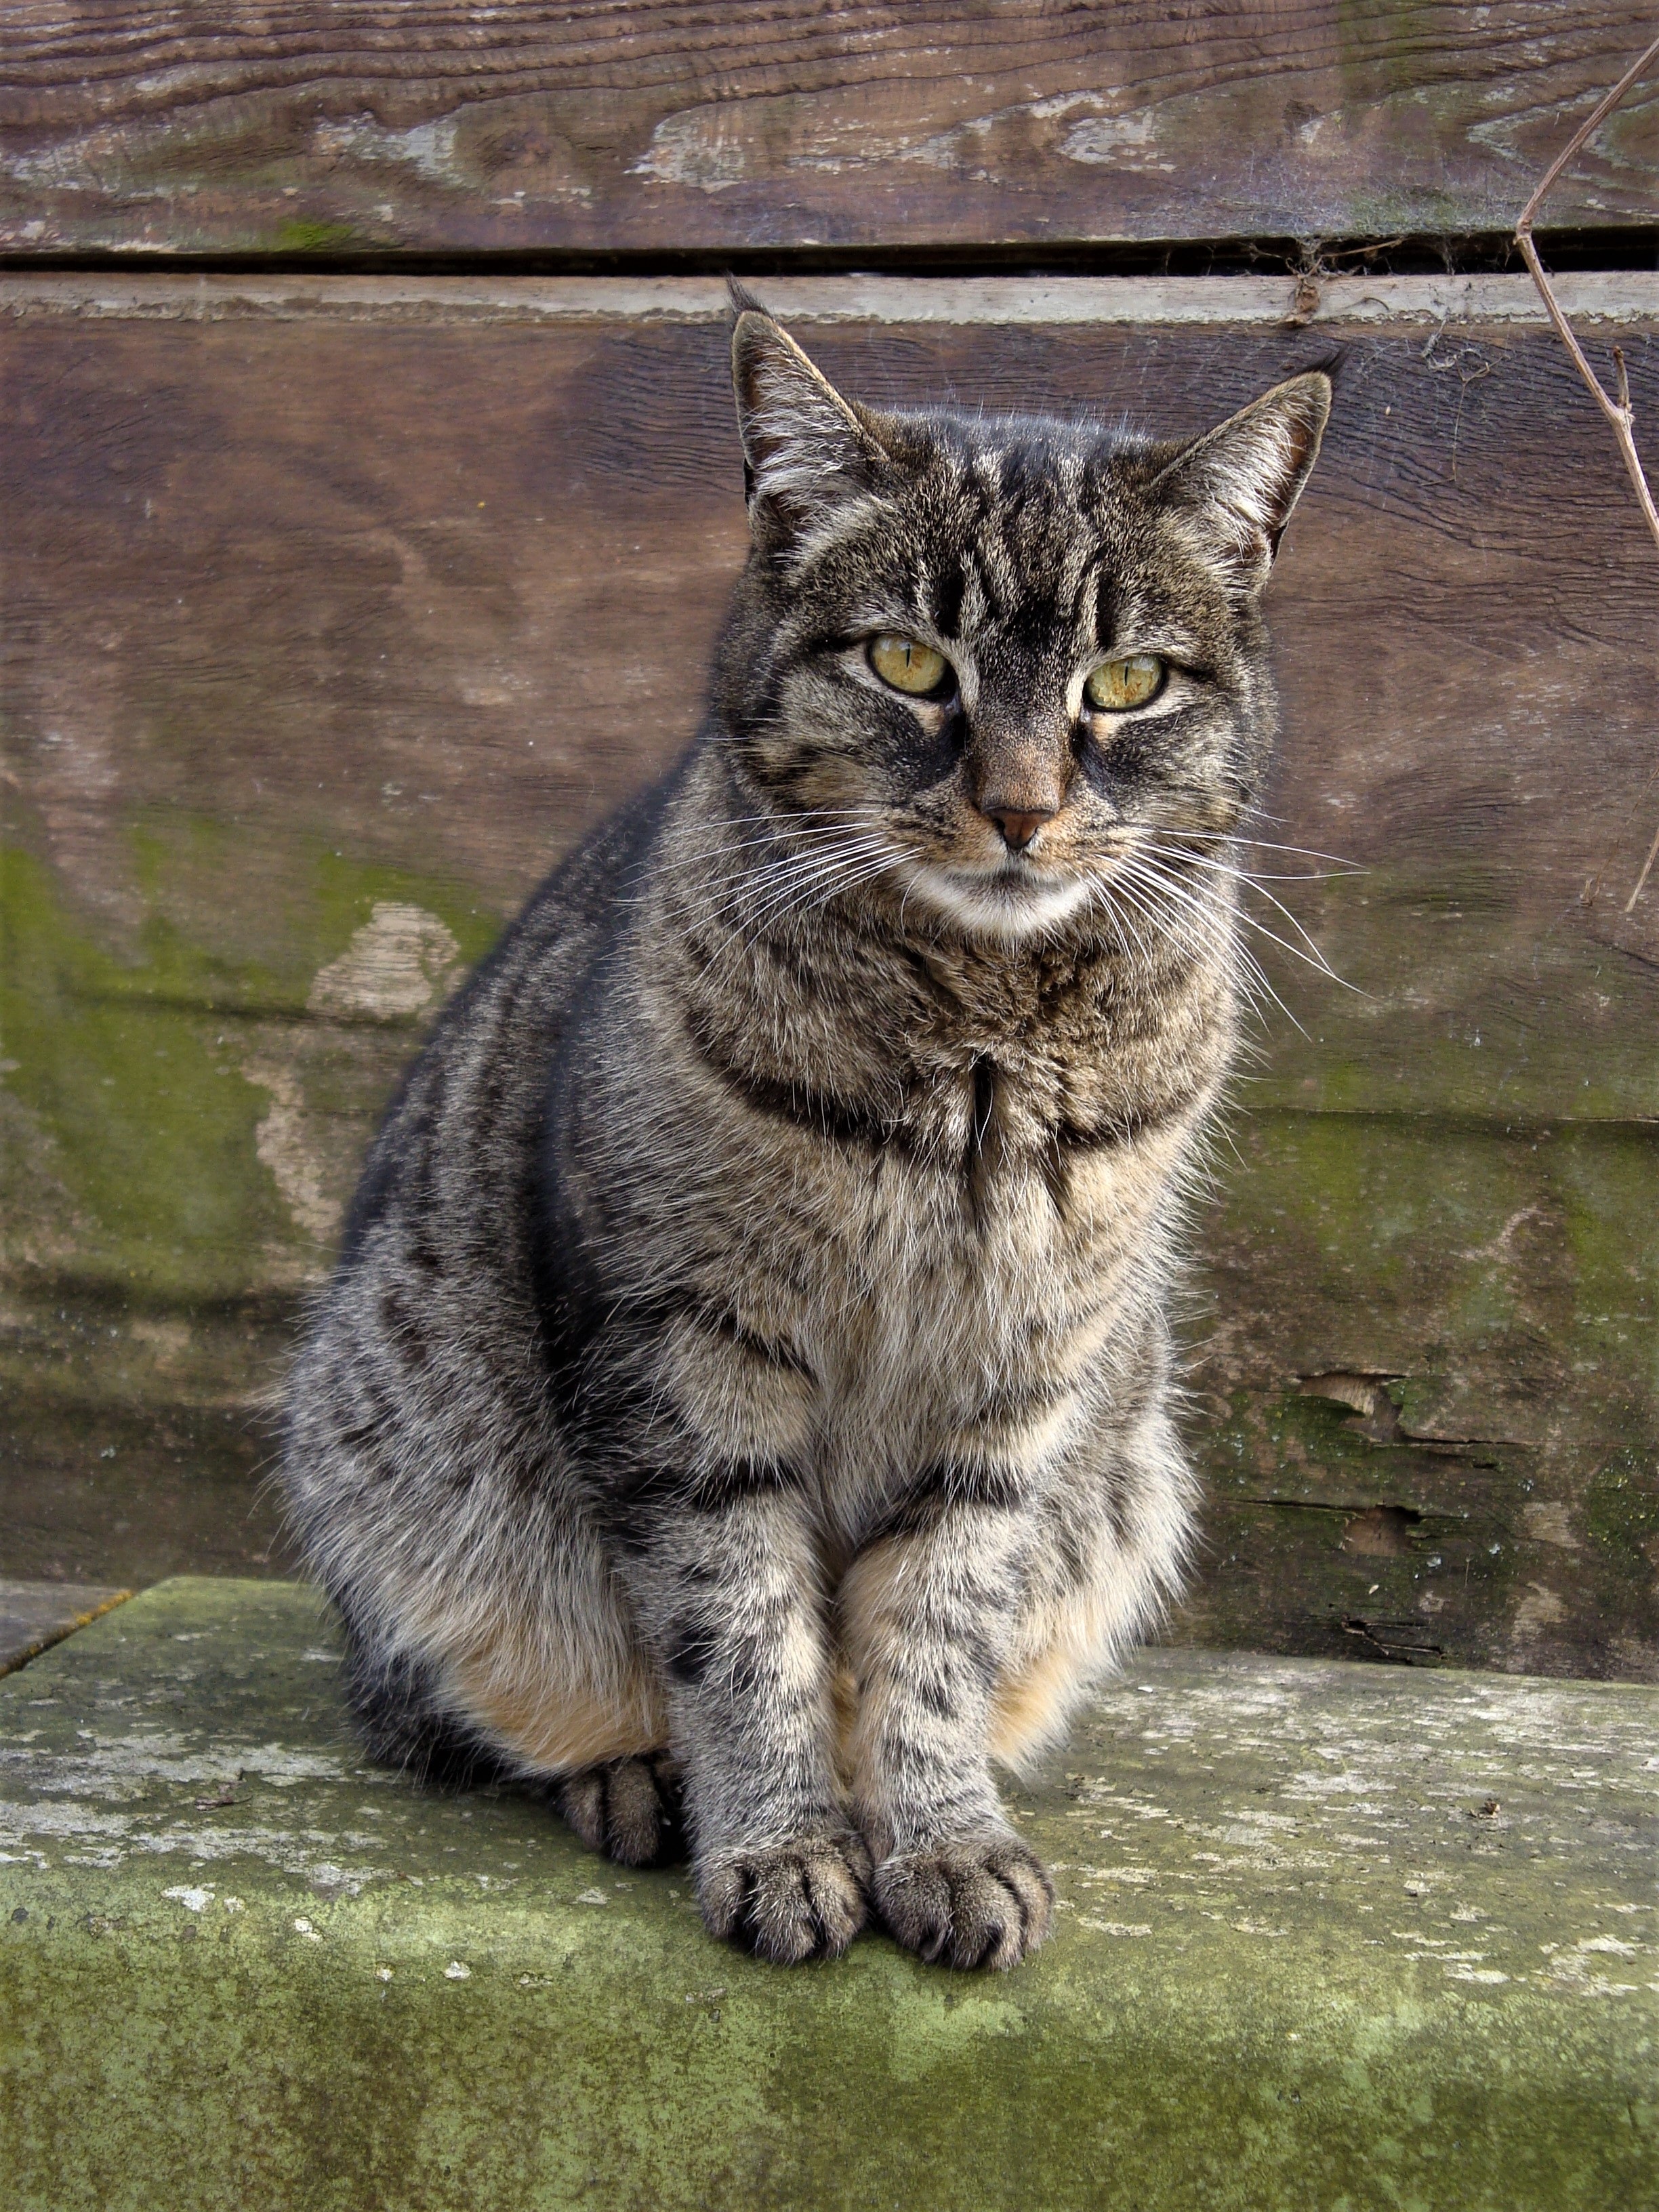
grass, wildlife, pet, fur, cat, mammal, fauna, whiskers, snout, animals, lynx, cute cat, bobcat, tabby cat, european shorthair, wild cat, small to medium sized cats, cat like mammal, domestic short haired cat, pixie bob, dragon li